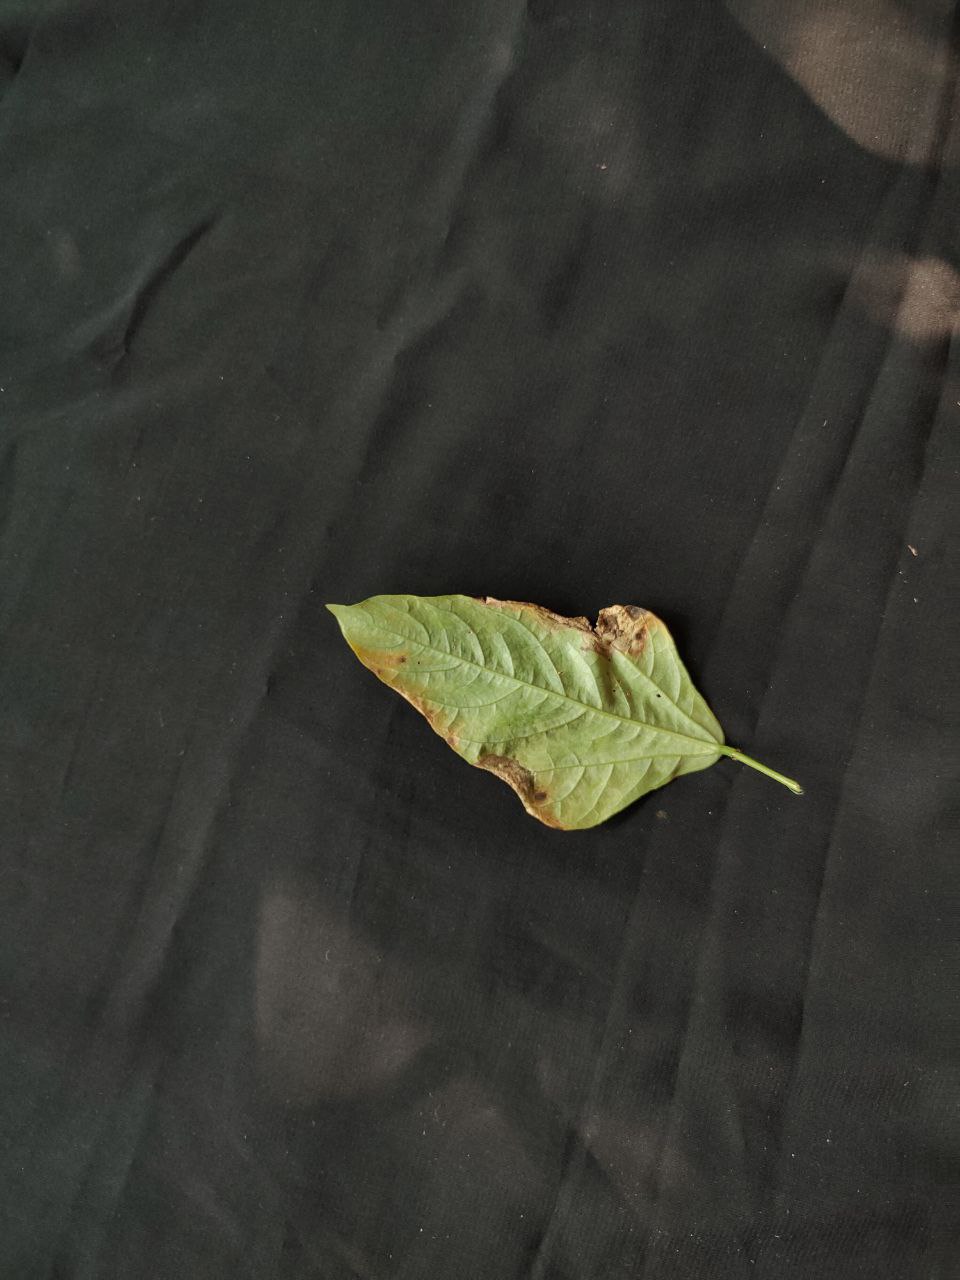
Crop: cowpea
Leaf condition: Bacterial wilt